Israfil

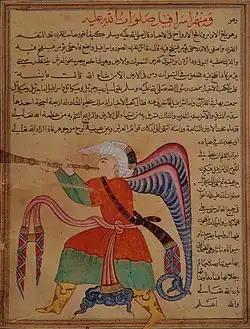
Israfel blows a nafir in Zakariya al-Qazwini's "The Wonders of Creation" (1570s).

Israfil ("ʾIsrāfīl) o"r Israfel is the angel who will blow the trumpet to signal "Qiyamah" (the Day of Judgment) in Islam. Though unnamed in the Quran, he is one of the four archangels in Islamic tradition, along with Michael, Gabriel, and Azrael. The "Book of Dead" described Israfil as the oldest of all archangels. He is commonly thought of as the counterpart of the Judeo-Christian archangel Raphael.